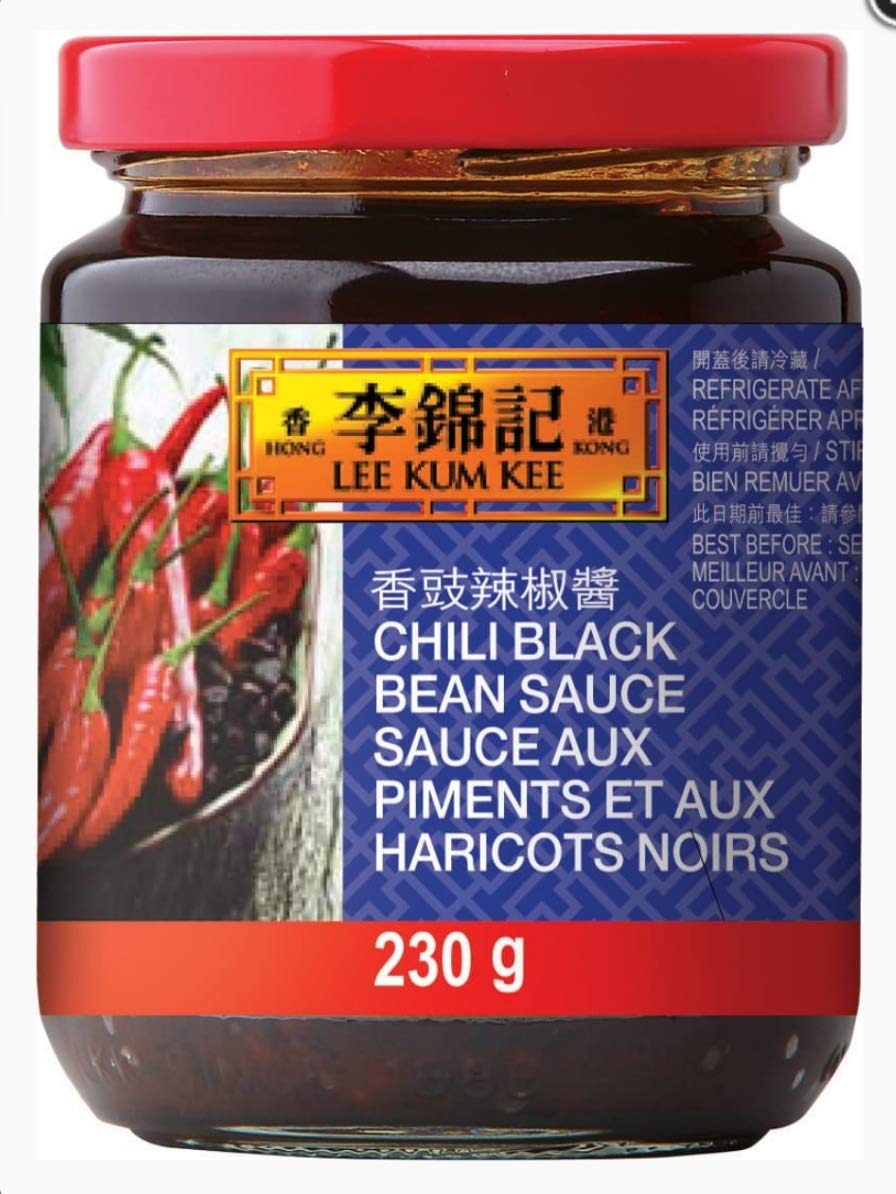
Item Name: Lee Kum Kee Lkk Chili Black Bean Sauce, 230g
Bullet Point 1: 8.1 ounce ; Case of 12
Bullet Point 2: Product of China
Value: 8.1
Unit: Ounce

Price: 13.99